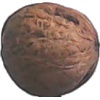
Label: walnut